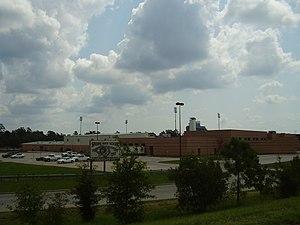
Spring est une census-designated place située dans l'État du Texas, aux États-Unis. Sa population est de 54 298 habitants selon le recensement de 2010. Elle fait partie de la région métropolitaine du Greater Houston.